Aimé Morot

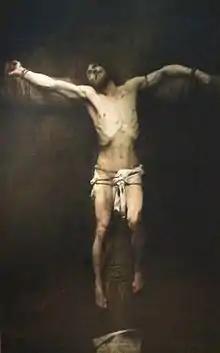
"Martyre de Jésus de Nazareth", 1883. Musée des Beaux-Arts de Nancy, France.

In the 1880s, Morot worked at the Académie Julian, where he was a colleague of William-Adolphe Bouguereau (1825–1905) with whom he co-supervised the British cartoonist and illustrator Sir Leonard Raven-Hill (1867–1935) in 1885 and 1886. After Gustave Moreau's death in 1898, he led Moreau's studio at the institute. Theodor Pallady (1871–1956) and Gaston Hippolyte Ambroise Boucart (1878–1962), former pupils of Gustave Moreau, continued their studies under Aimé Morot. Charles Louis Auguste Weisser (Montbéliard, 1864–1940) was a student of both Aimé Morot and Jean-Léon Gérôme. Other French painters and engravers that were supervised by Morot were Hippolyte-Auguste Fauchon, (1853–1935), (1861–1943), Léon Fauché (1868–1951), (1879–1932) and Henry Jacquier (1878–1921).